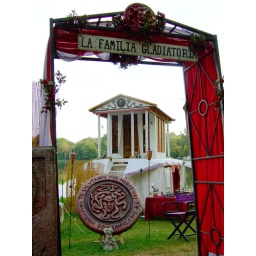
Found while walking around the lake. That building is in fact two stories tall, though the stories are about person-height each.